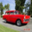
Label: automobile